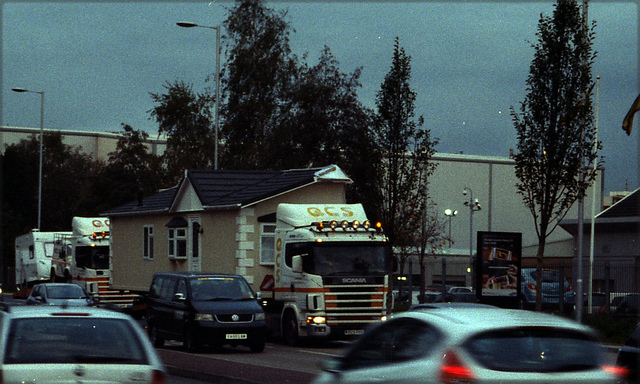
A group of cars and house on truck passing in a street.

an image of house on the back of a truck

A truck moving half a house on a heavily travelled road.

a truck with a house on the back

a street full of traffic like a truck and mini van